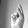
ASL letter: K